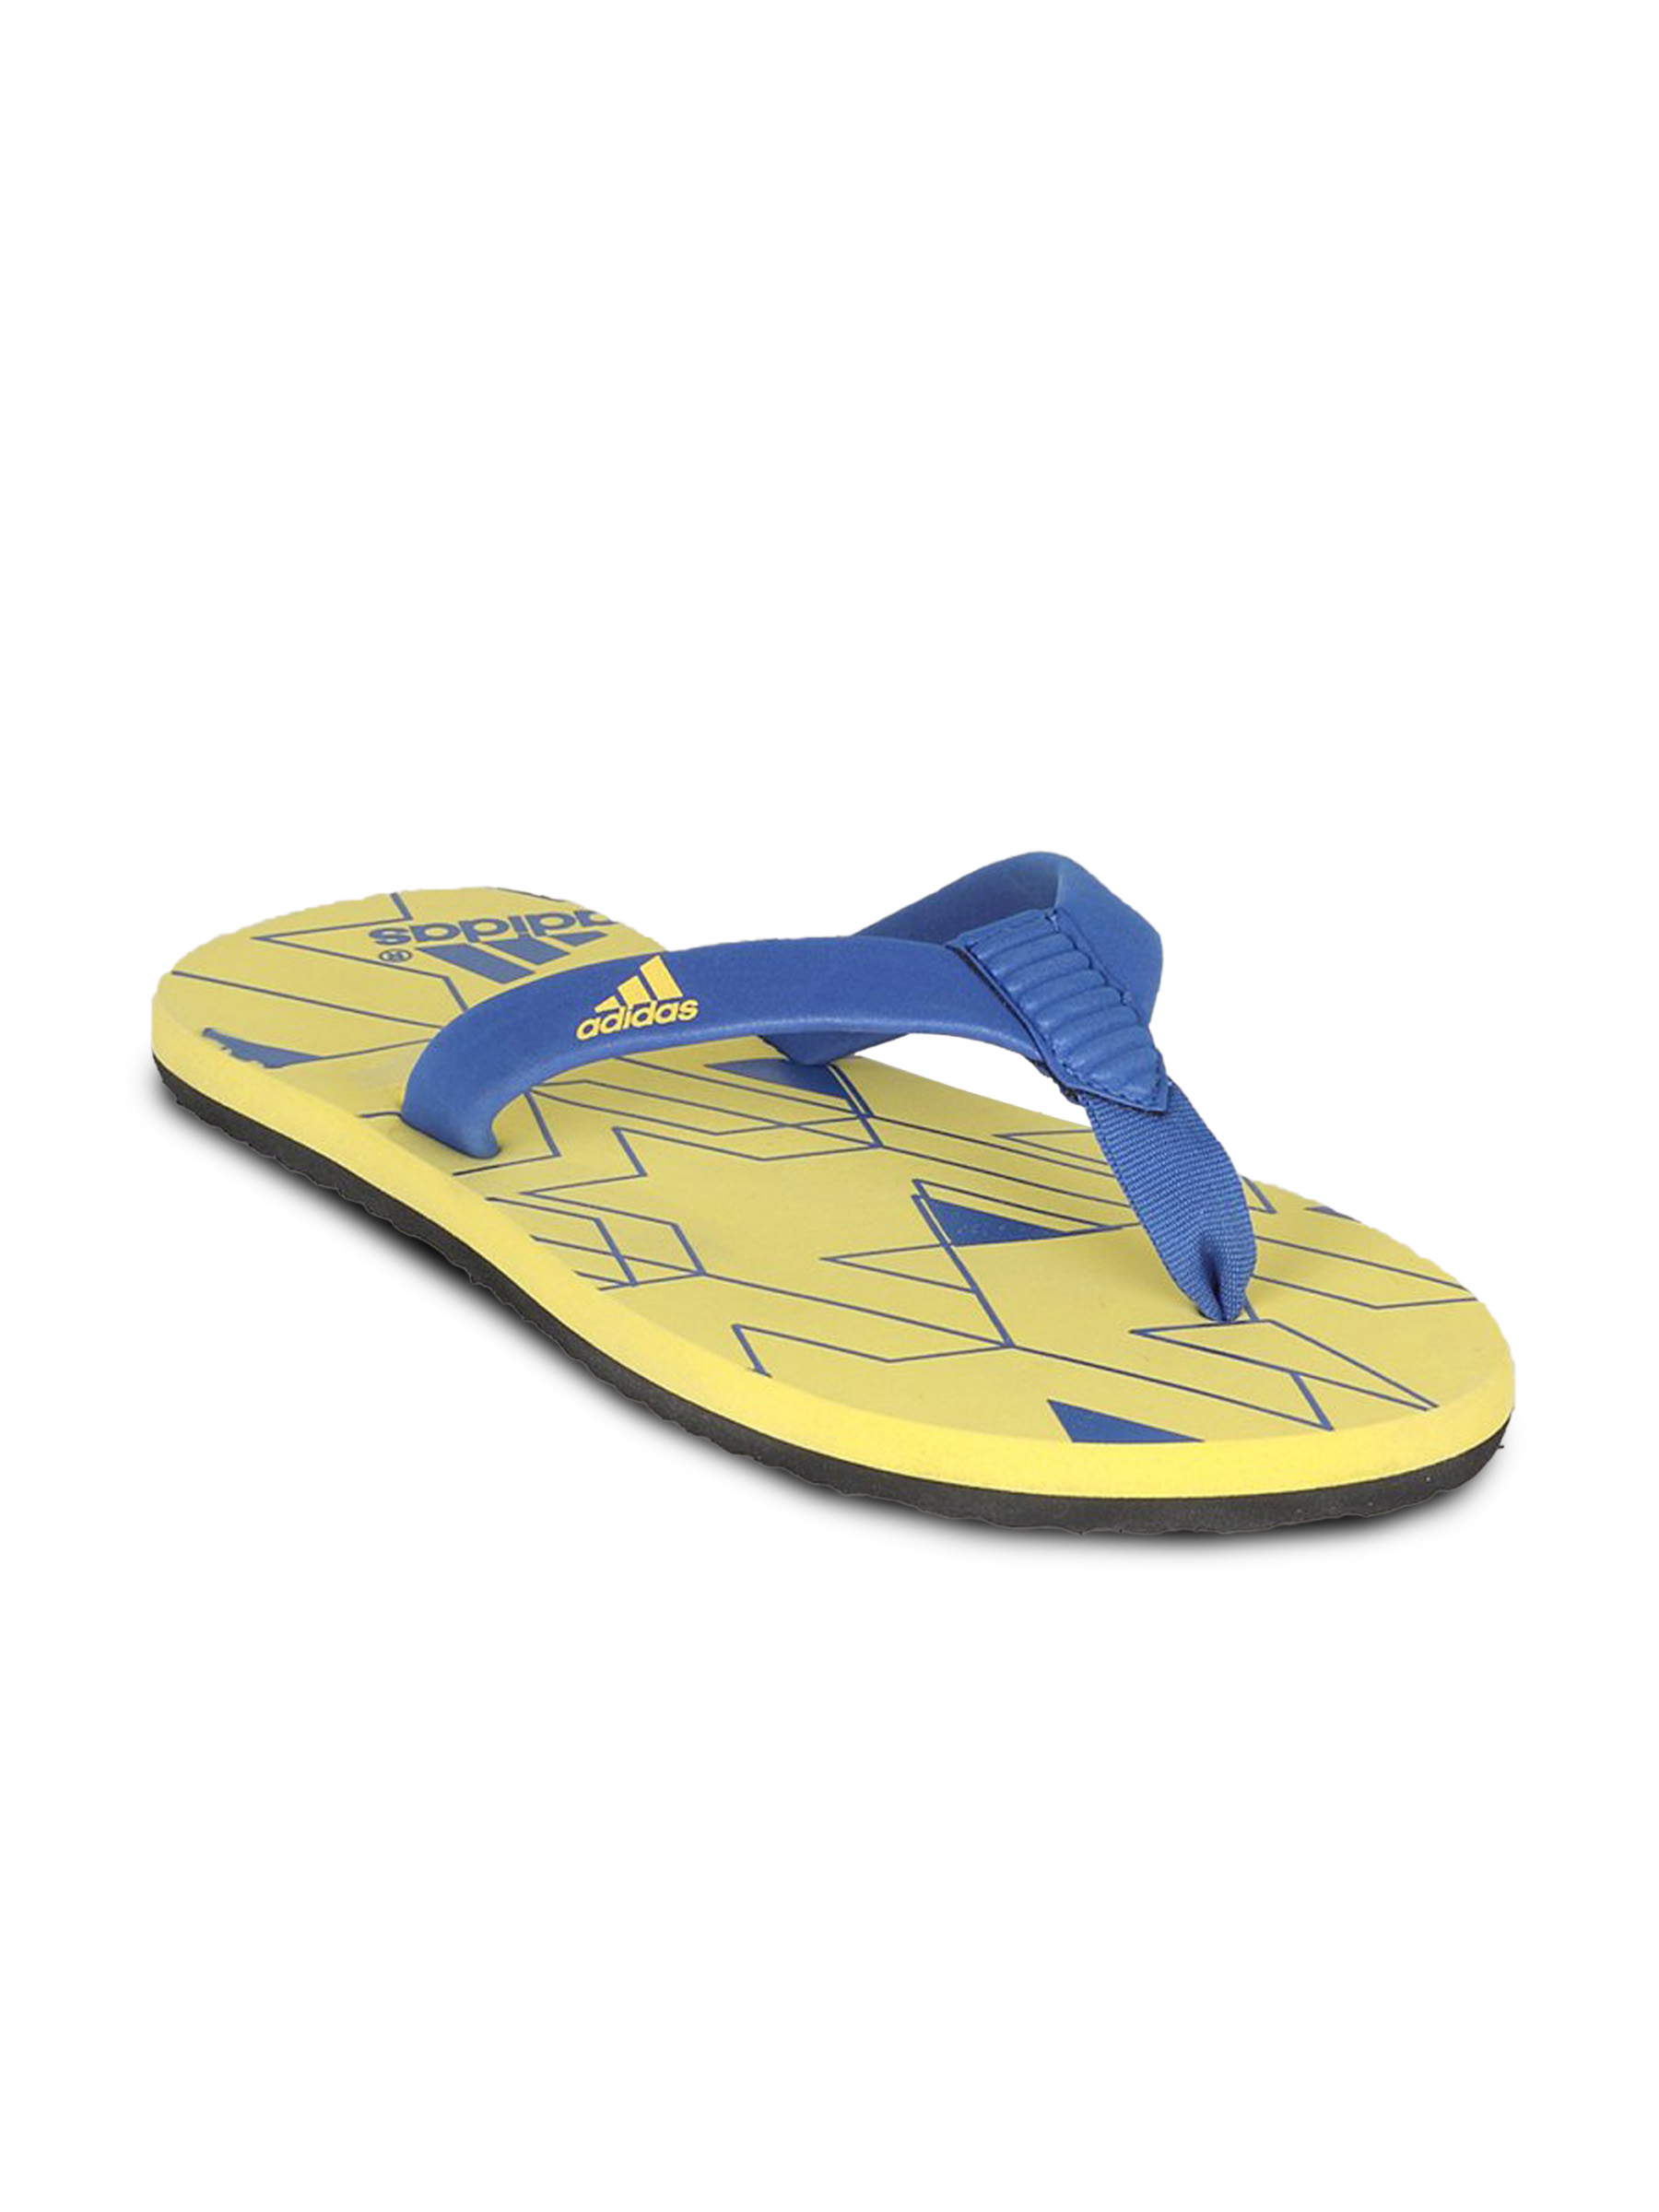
ADIDAS Unisex Adi Liner Yellow Flip Flop
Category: Footwear / Flip Flops / Flip Flops
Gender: Unisex
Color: Yellow
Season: Summer 2011
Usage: Casual